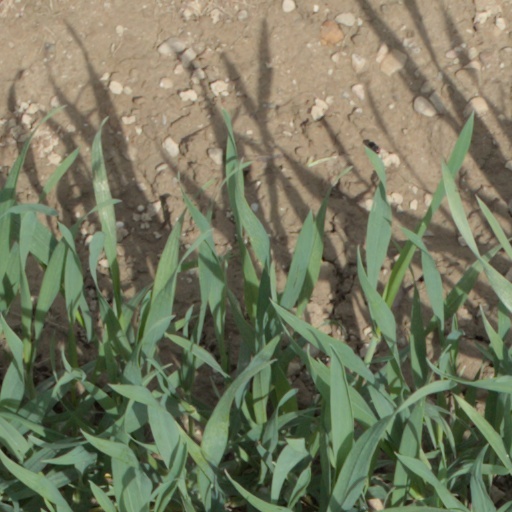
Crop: wheat